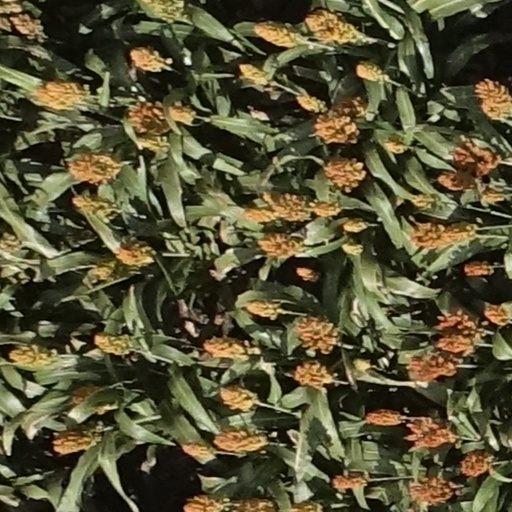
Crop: sorghum